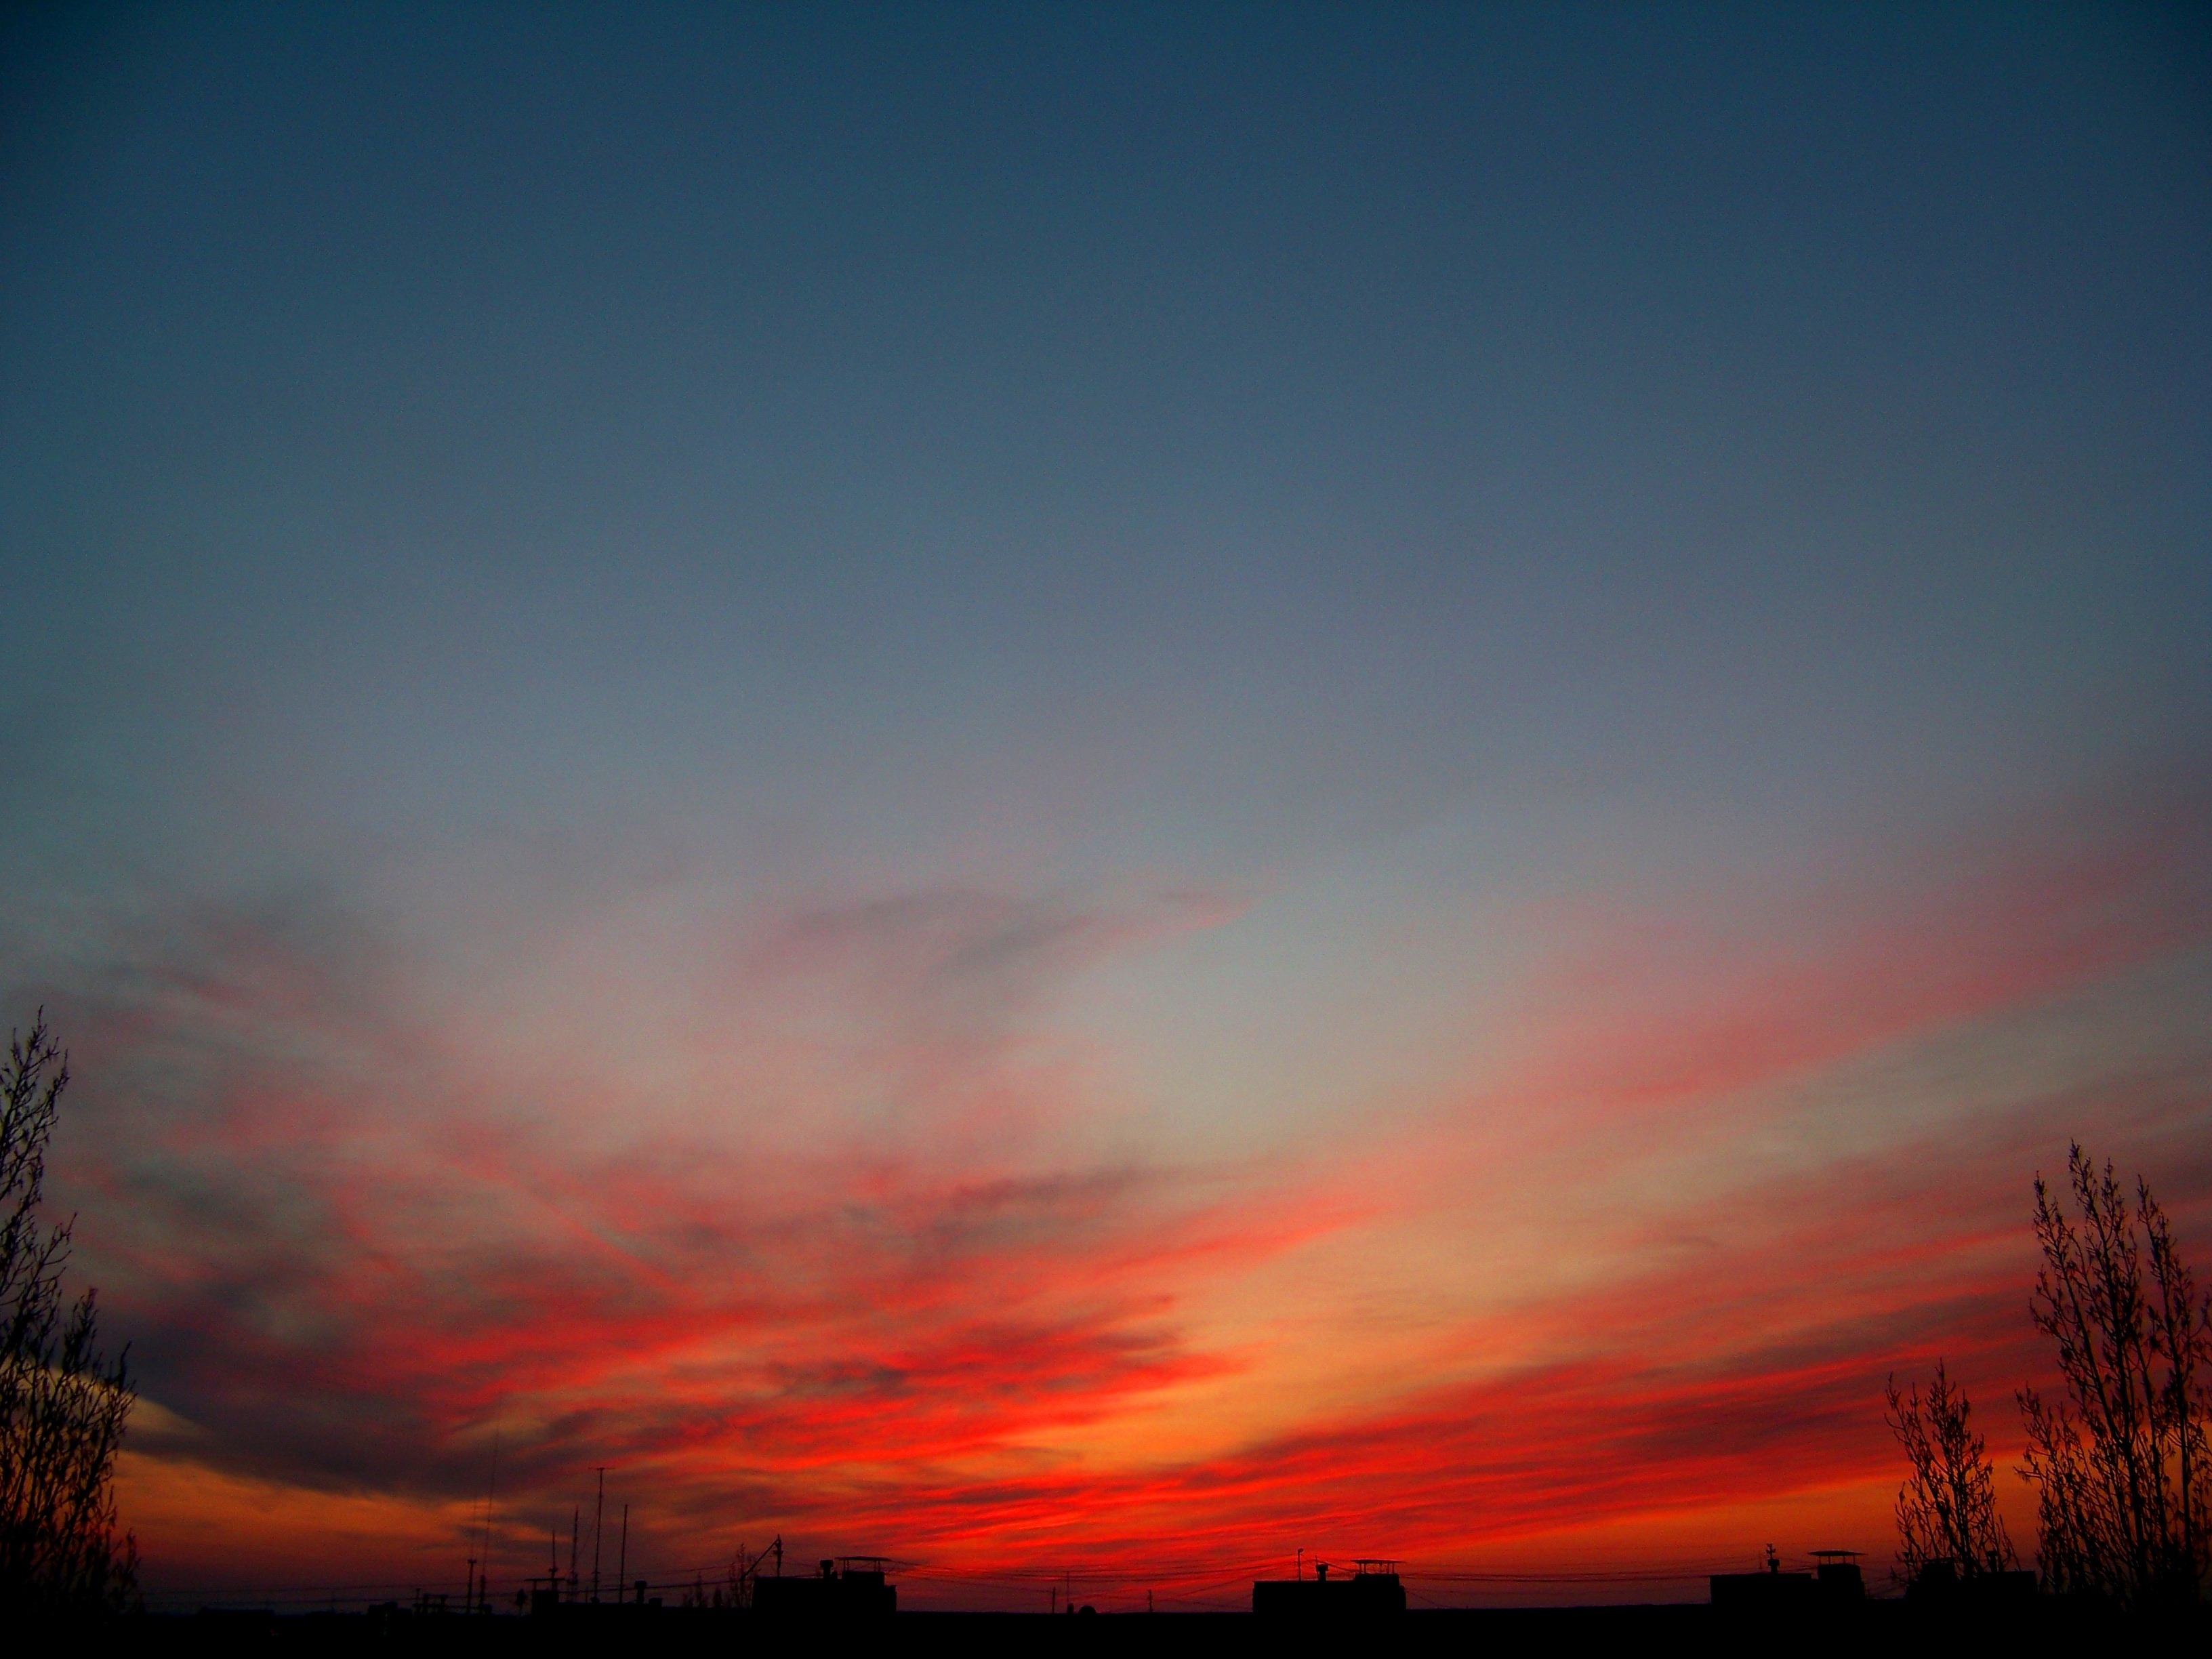
horizon, cloud, sky, sunrise, sunset, morning, dawn, atmosphere, dusk, evening, clouds, afterglow, evening sky, red sky at morning